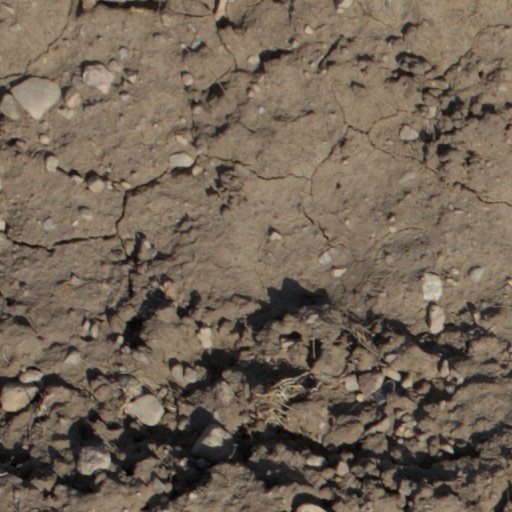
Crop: wheat